Brian Close

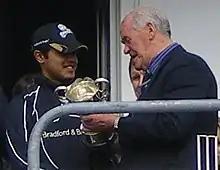
Brian Close presenting an award for Yorkshire in 2008.

By the time he retired from county cricket at the end of the 1977 season, Close had achieved folk hero status in Somerset. He went on to play for Todmorden in the Lancashire League. Close also had a stint as an England selector between 1979 and 1981 and in 1984 he was elected to the Yorkshire committee. He became chairman of the cricket sub-committee, which led him into more controversy and conflict with the captain, Geoffrey Boycott. He was President of Yorkshire in 2008/9.